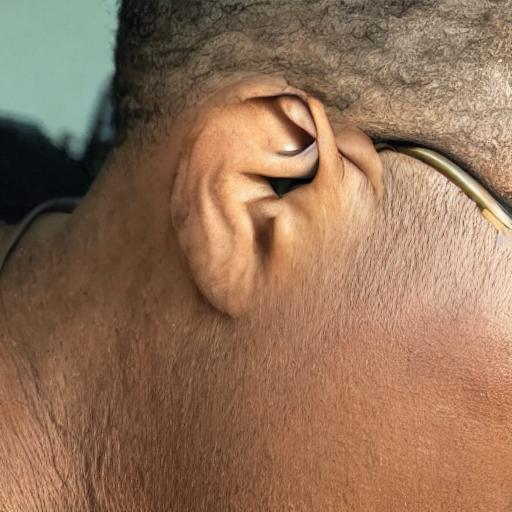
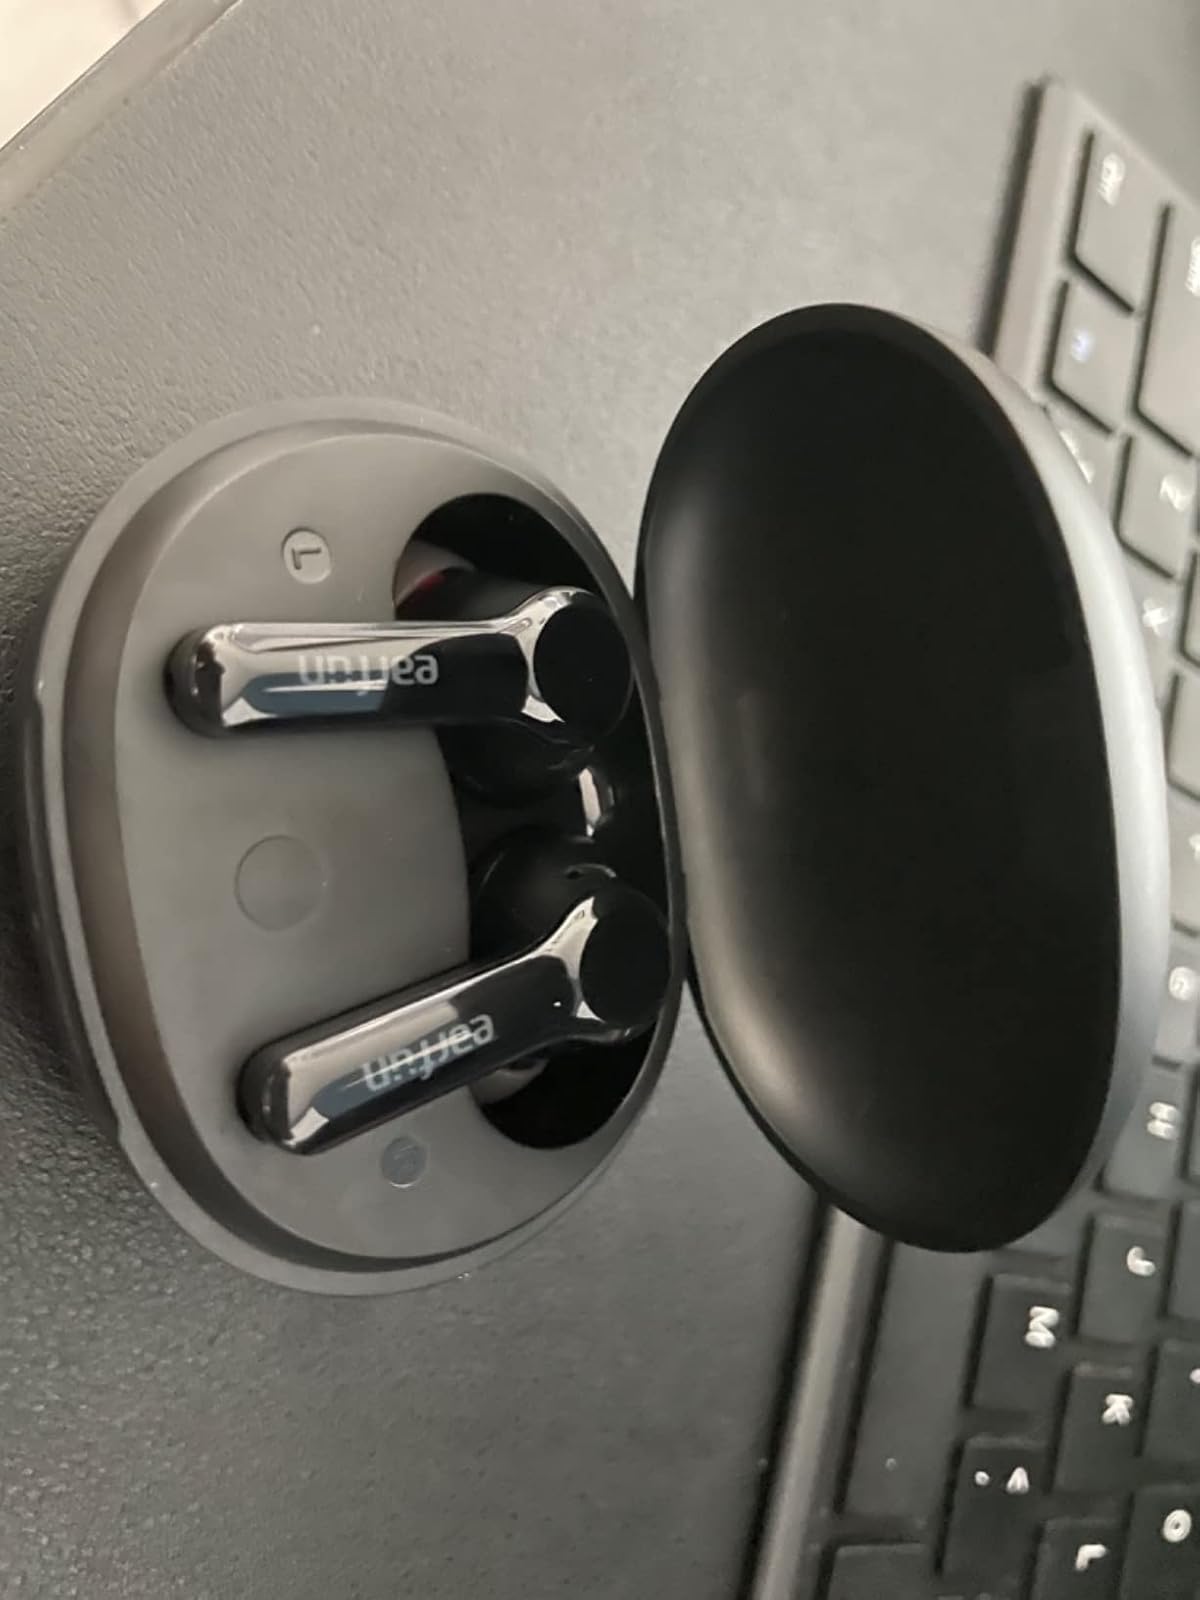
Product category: earbuds
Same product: no